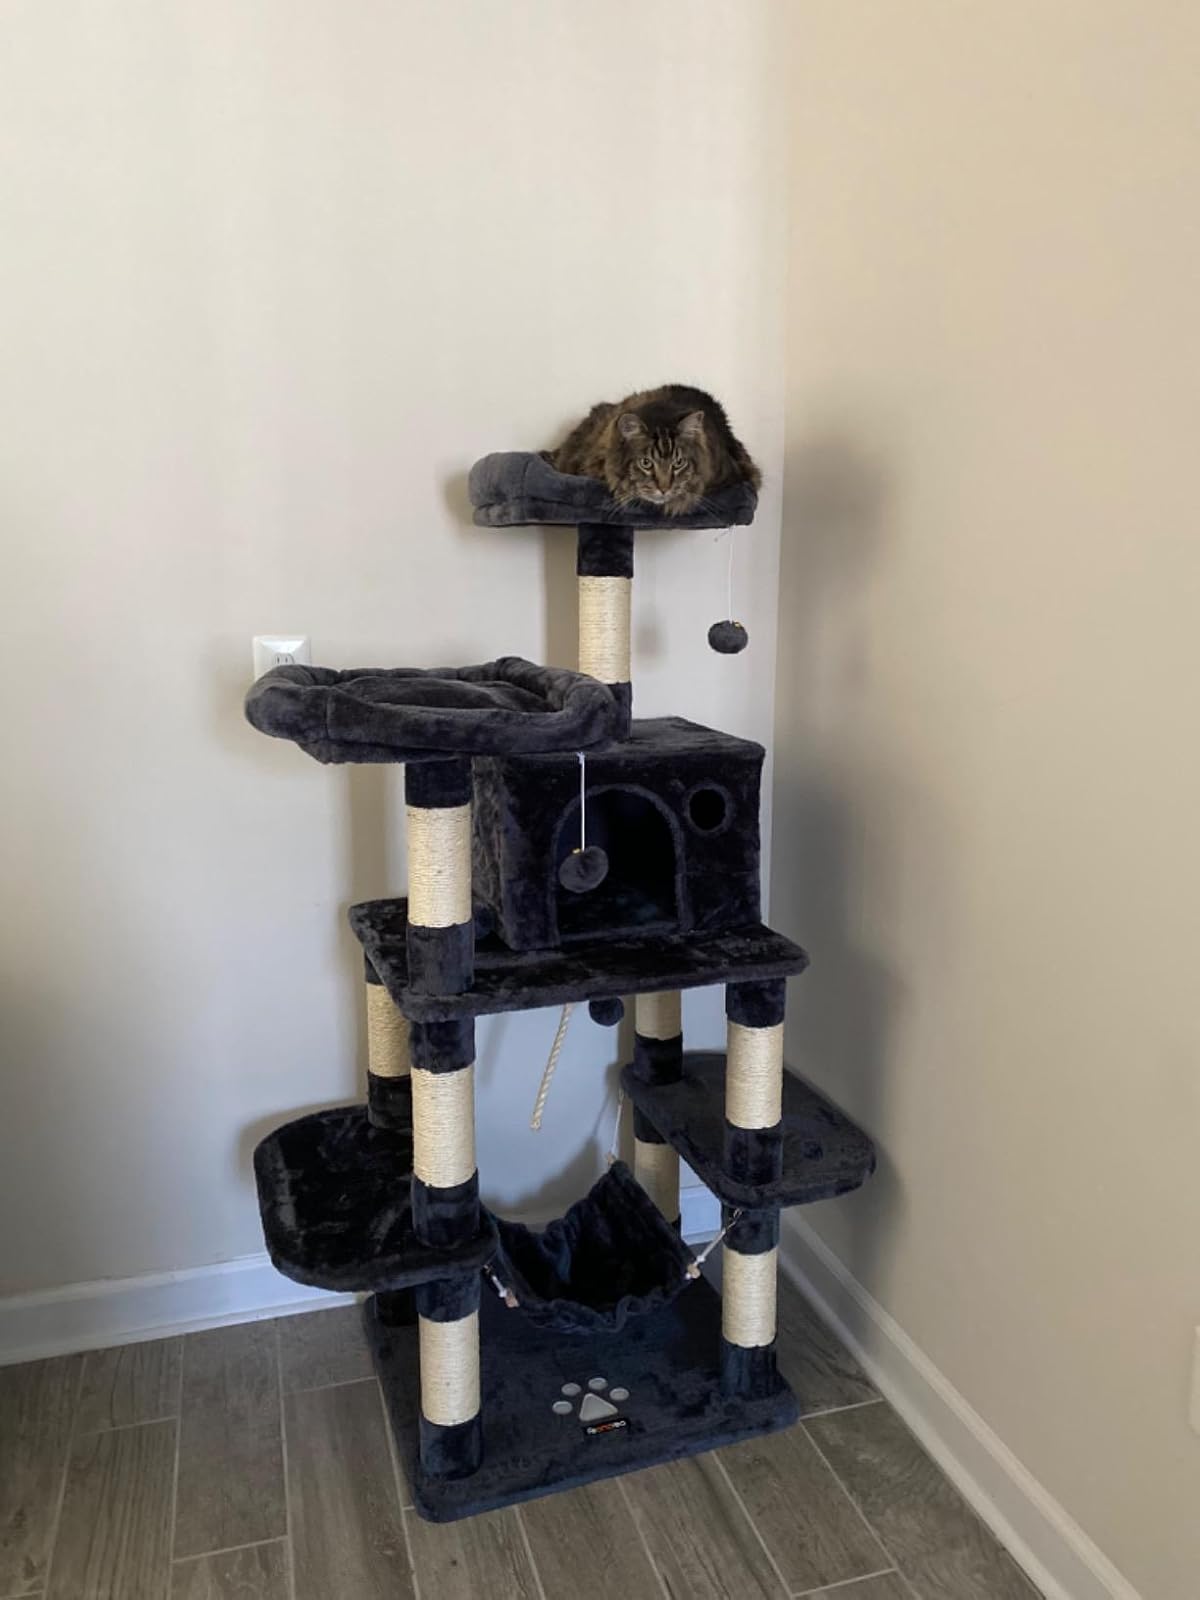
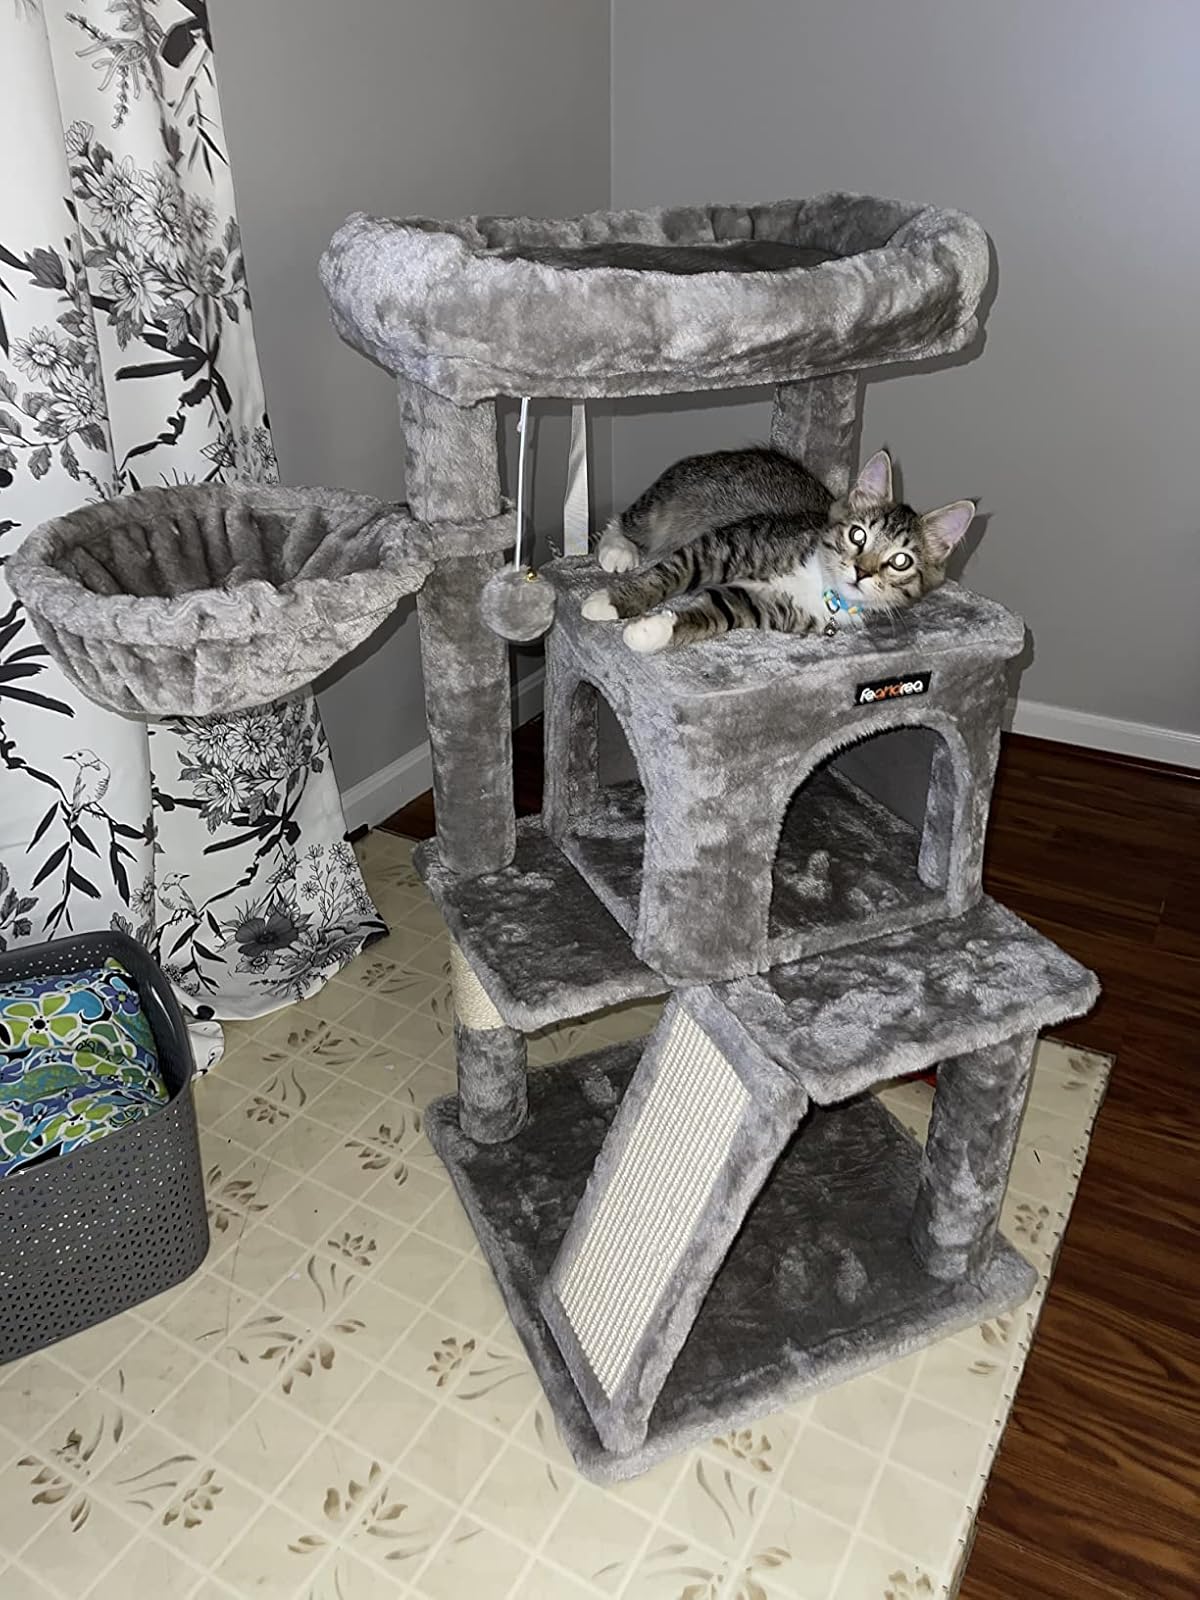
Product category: items_cat tree
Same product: no